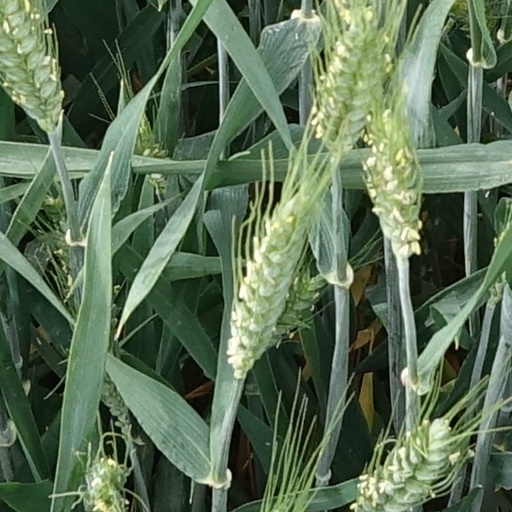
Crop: wheat